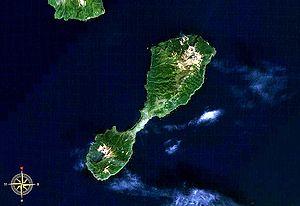
L'île Chiachkotan russe : Шиашкотан ; japonais : 捨子古丹島 ; Shasukotan, parfois Shasukotan-tō, est une île volcanique inhabitée située près du centre de la chaîne des îles Kouriles en mer d'Okhotsk, dans le nord-ouest de l'océan Pacifique. Elle est séparée d'Ekarma par le détroit d'Ekarma.